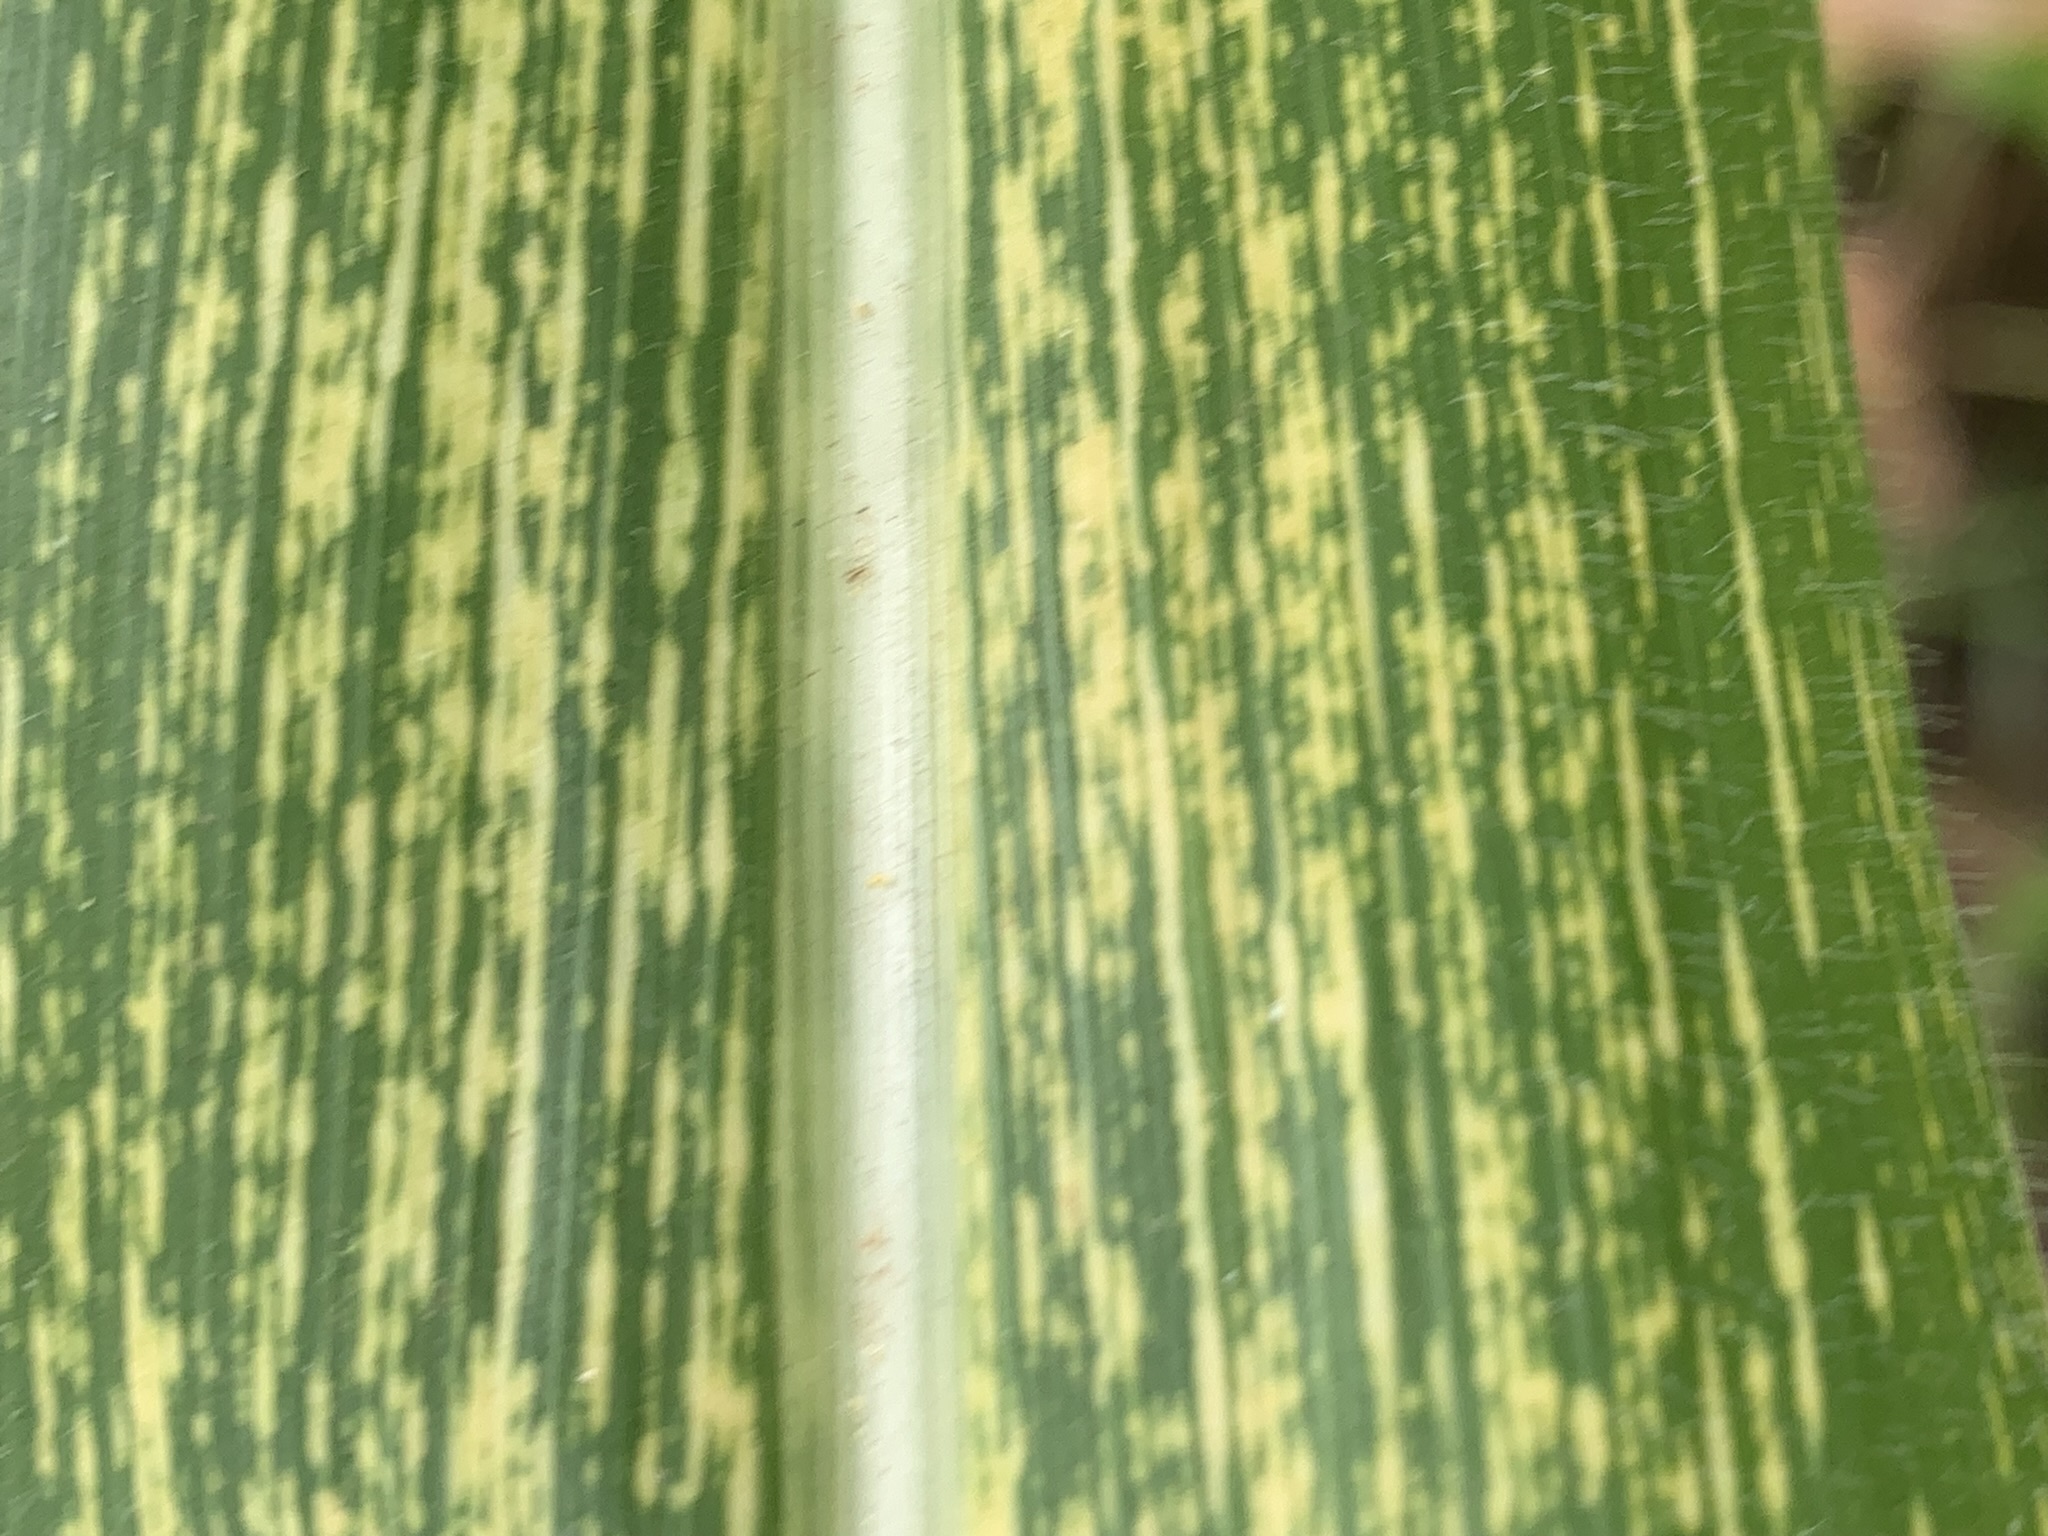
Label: MSV